Detective Karthik

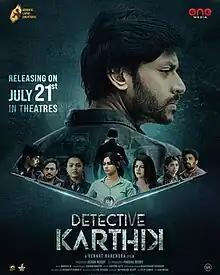
Detective Karthik Poster

Detective Karthik is a 2023 Indian Telugu-language thriller film Produced by Ashok Reddy Tatiparthi and co-produced By Pardhu Reddy under the banner of Reading Lamp Creations and One Media Et Pvt Ltd. Directed and written by Venkat Narendra, it starred Rajath Raghav, Goldie Nissy, Abhilash Bandari, Sruthymol, Anusha Nuthula, Hasini Rai,and Madee. The score was composed by Marcus M. "Detective Karthik" was theatrically released on 21 July 2023.